Aung San Suu Kyi

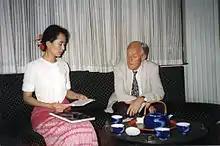
Aung San Suu Kyi meeting with Edgardo Boeninger of the National Democratic Institute for International Affairs, 1995

In 1990, the military junta called a general election, in which the NLD received 59% of the votes, guaranteeing NLD 80% of the parliament seats. Some claim that Aung San Suu Kyi would have assumed the office of Prime Minister. Instead, the results were nullified and the military refused to hand over power, resulting in an international outcry. Aung San Suu Kyi was placed under house arrest at her home on University Avenue in Rangoon, during which time she was awarded the Sakharov Prize for Freedom of Thought in 1990, and the Nobel Peace Prize one year later. Her sons Alexander and Kim Aris accepted the Nobel Peace Prize on her behalf. Aung San Suu Kyi used the Nobel Peace Prize's US$1.3 million prize money to establish a health and education trust for the Burmese people. Around this time, Aung San Suu Kyi chose non-violence as an expedient political tactic, stating in 2007, "I do not hold to nonviolence for moral reasons, but for political and practical reasons."